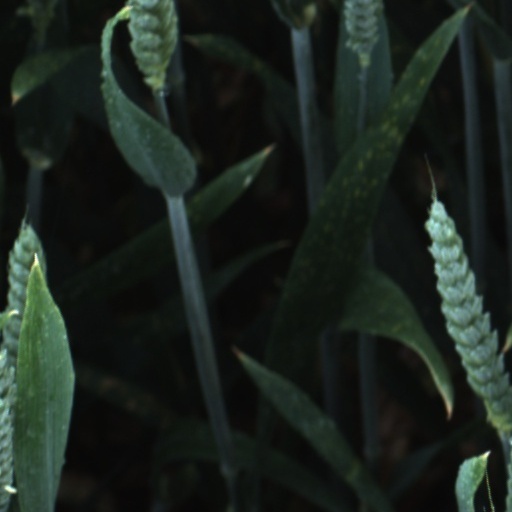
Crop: wheat